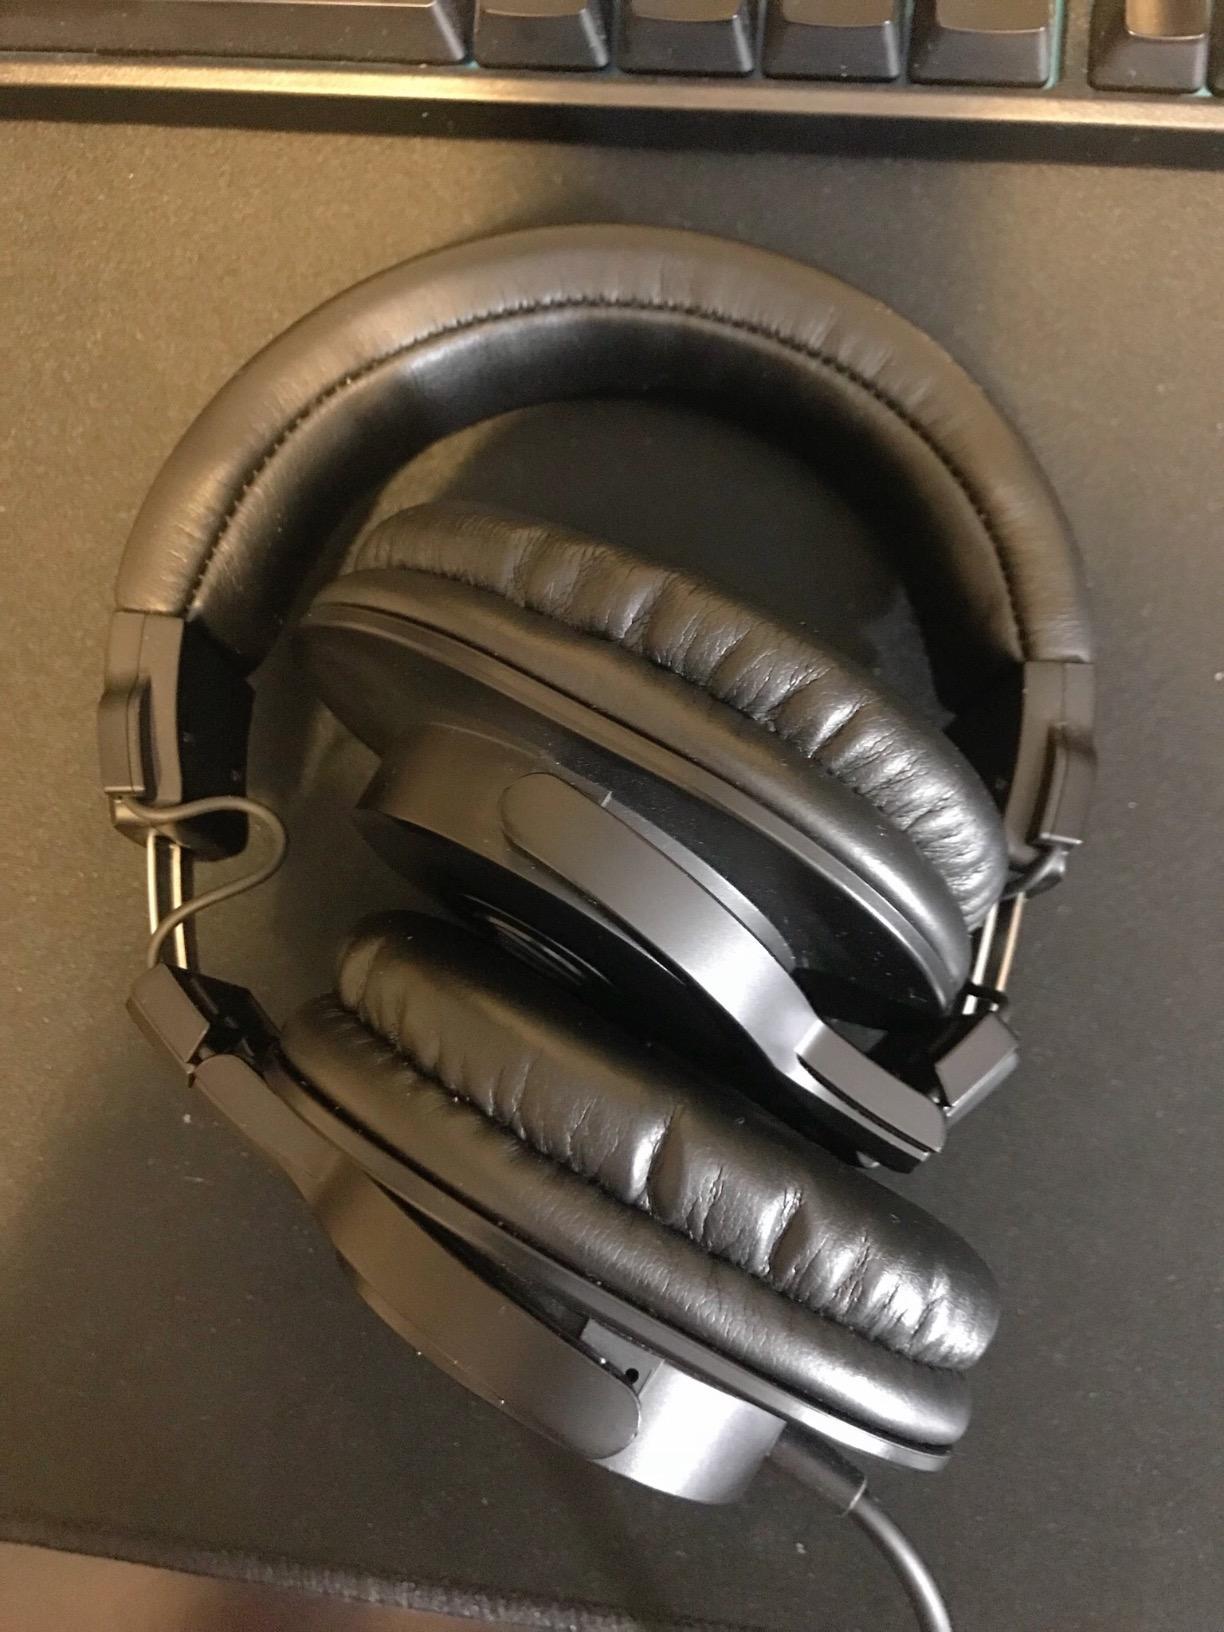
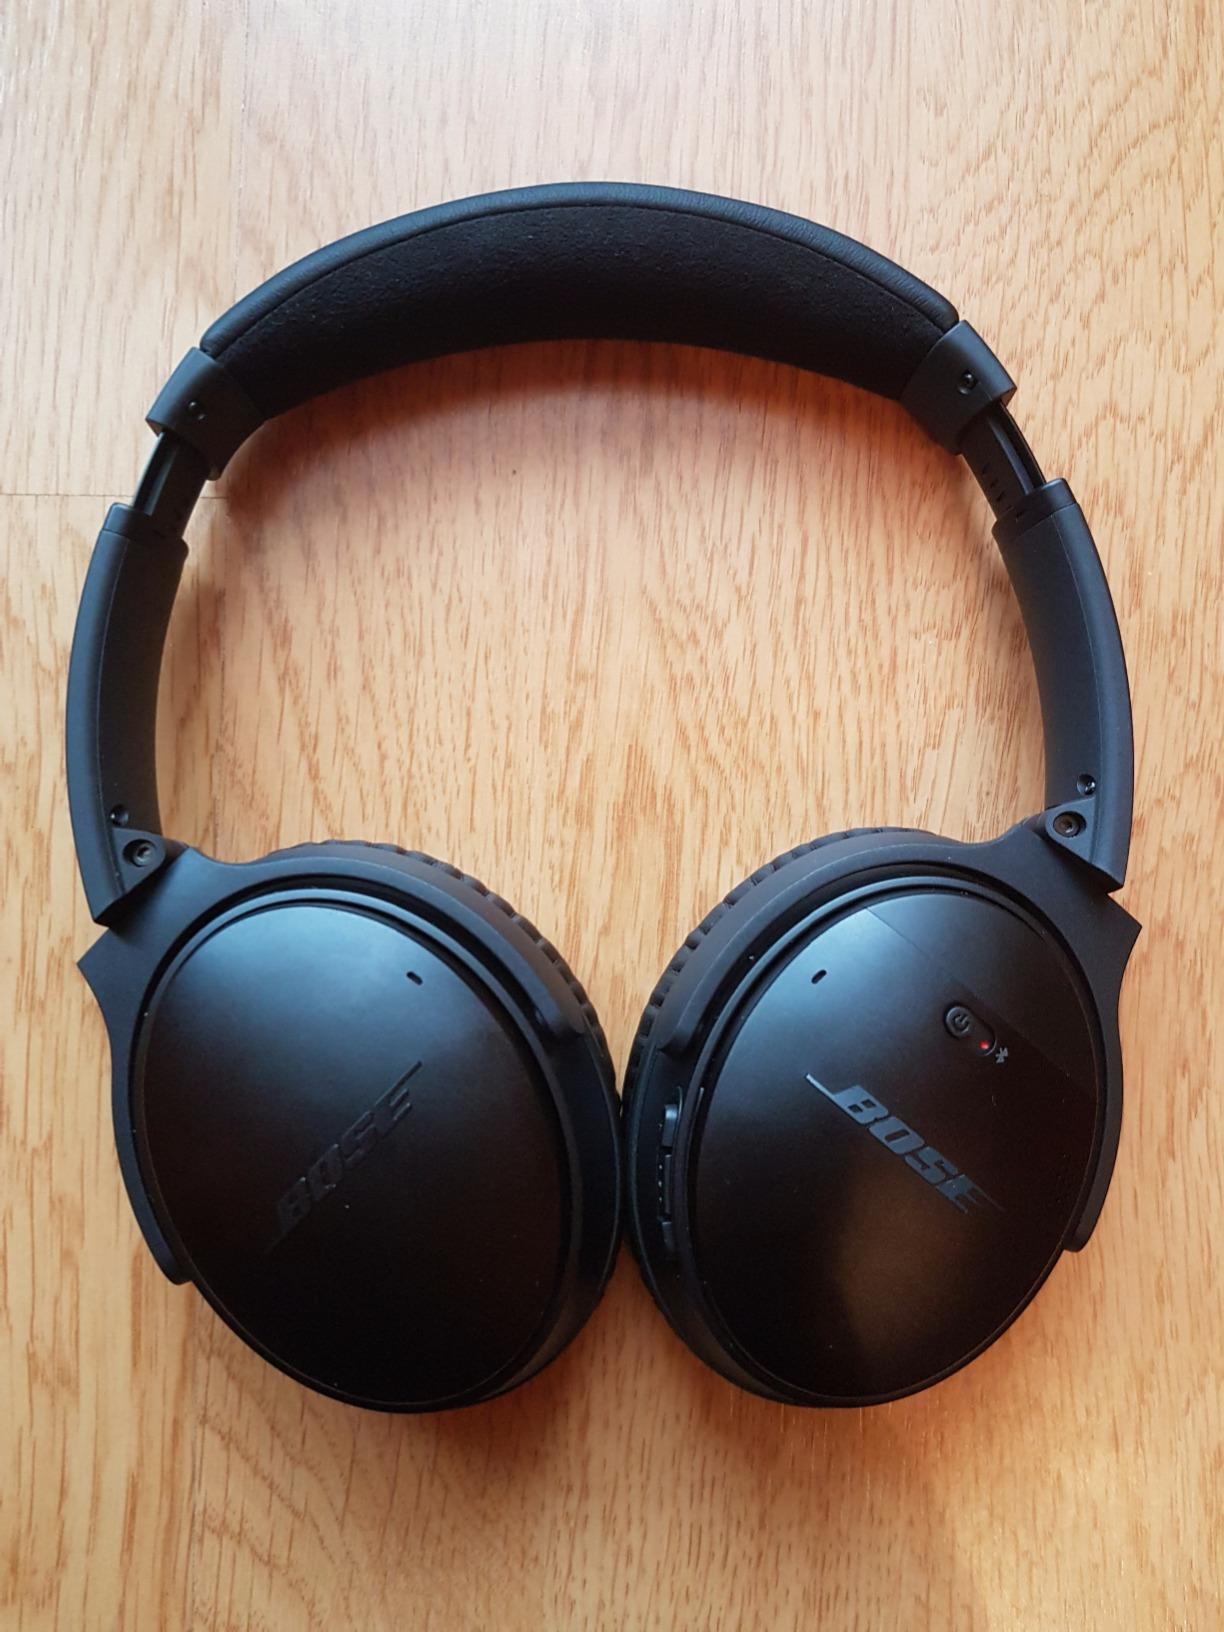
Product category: headphones
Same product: no